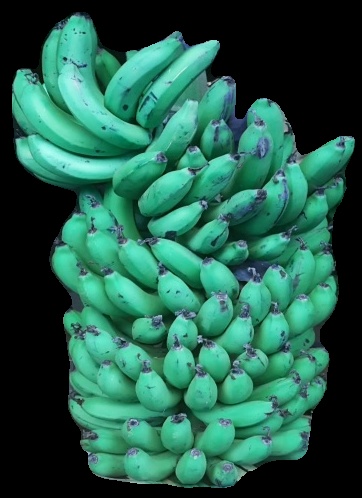
Variety: pachbale
Grade: grade1